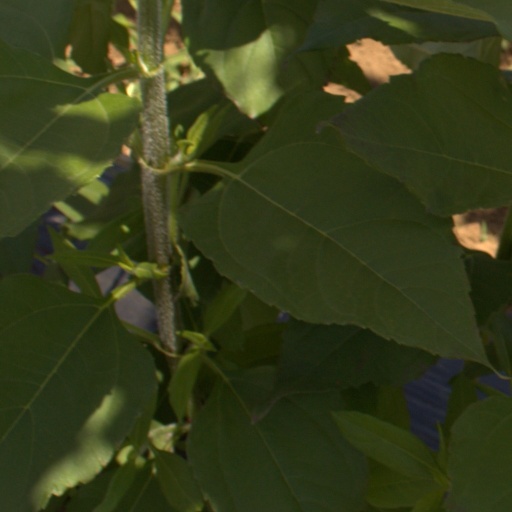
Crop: Jerusalem artichoke